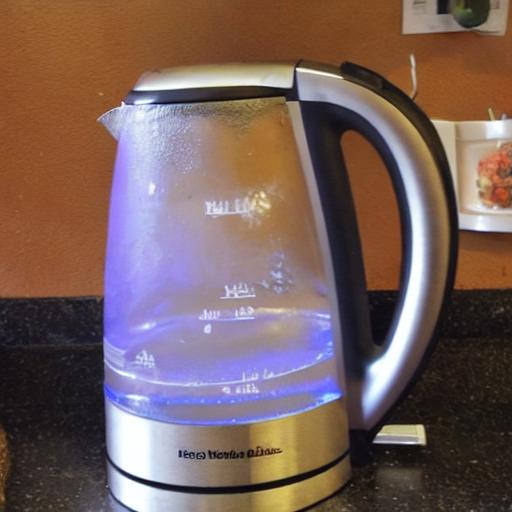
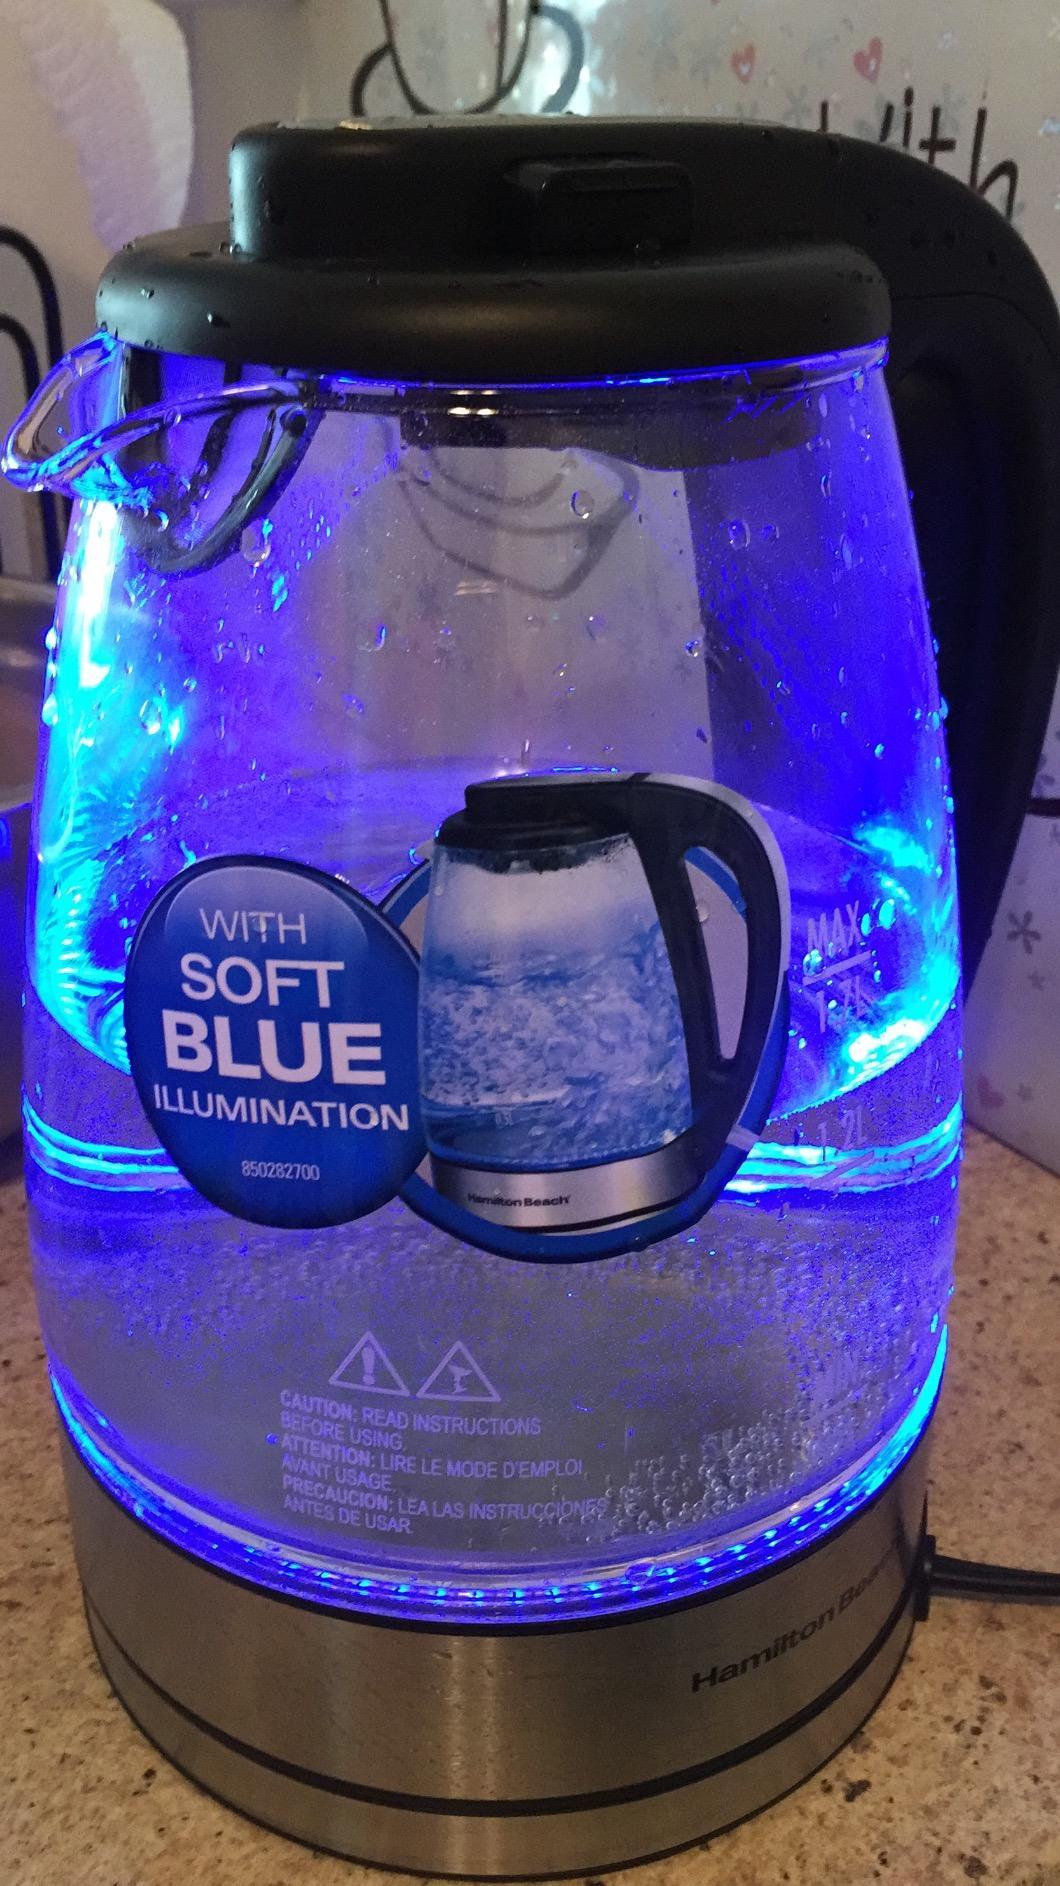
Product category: items_kettle
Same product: no